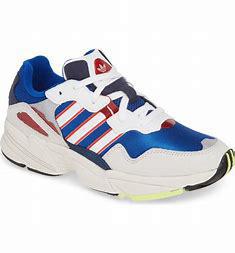
Brand: Adidas
Model: Yung 96